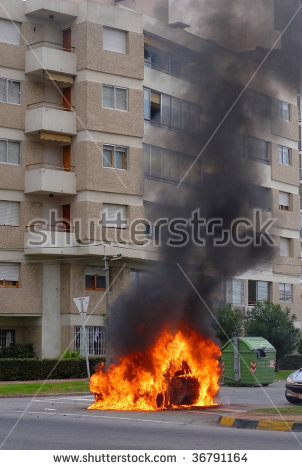
Fire: yes
Smoke: yes